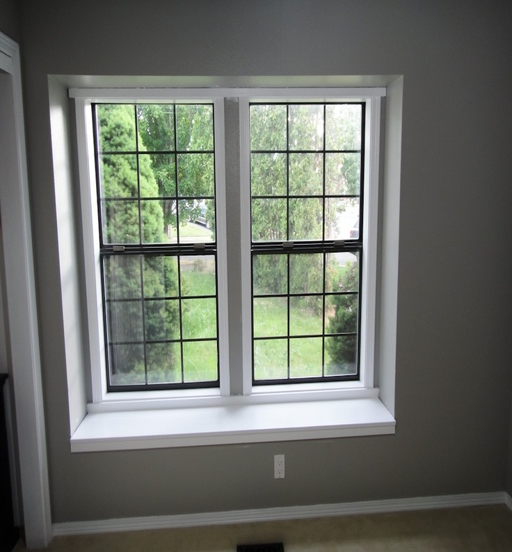
color for the new house !